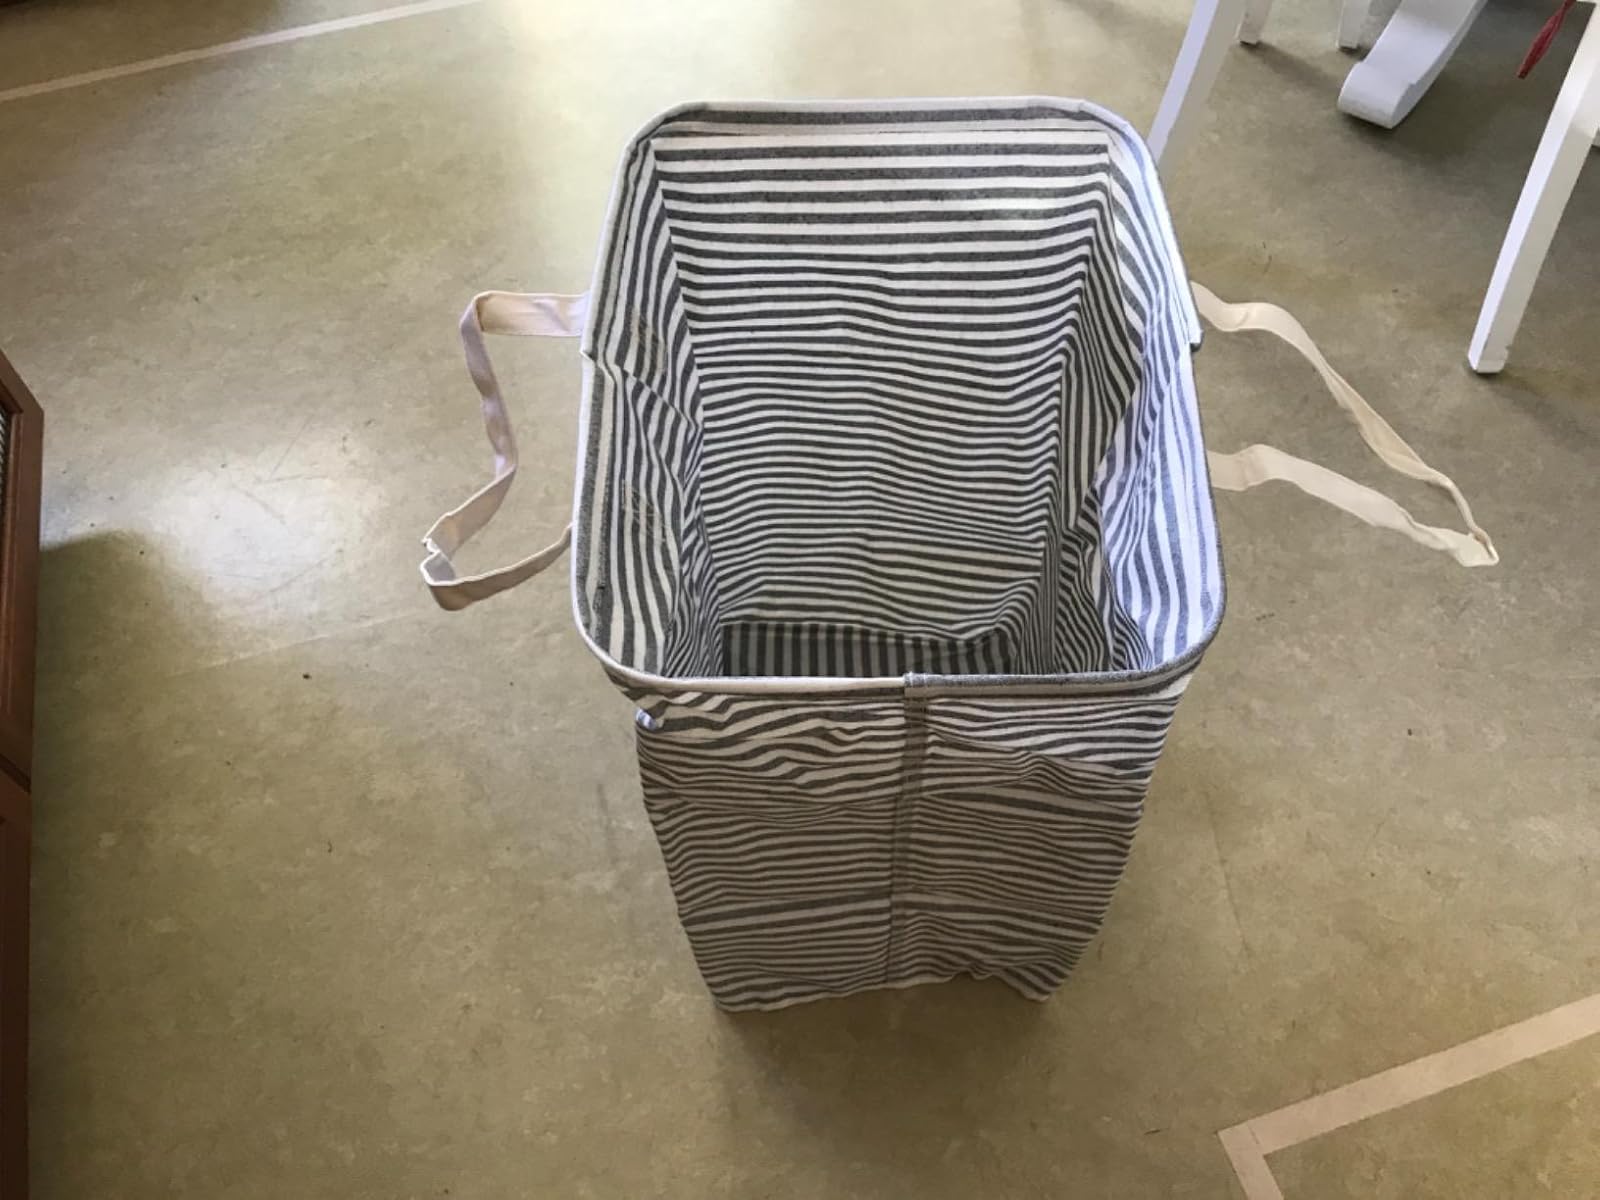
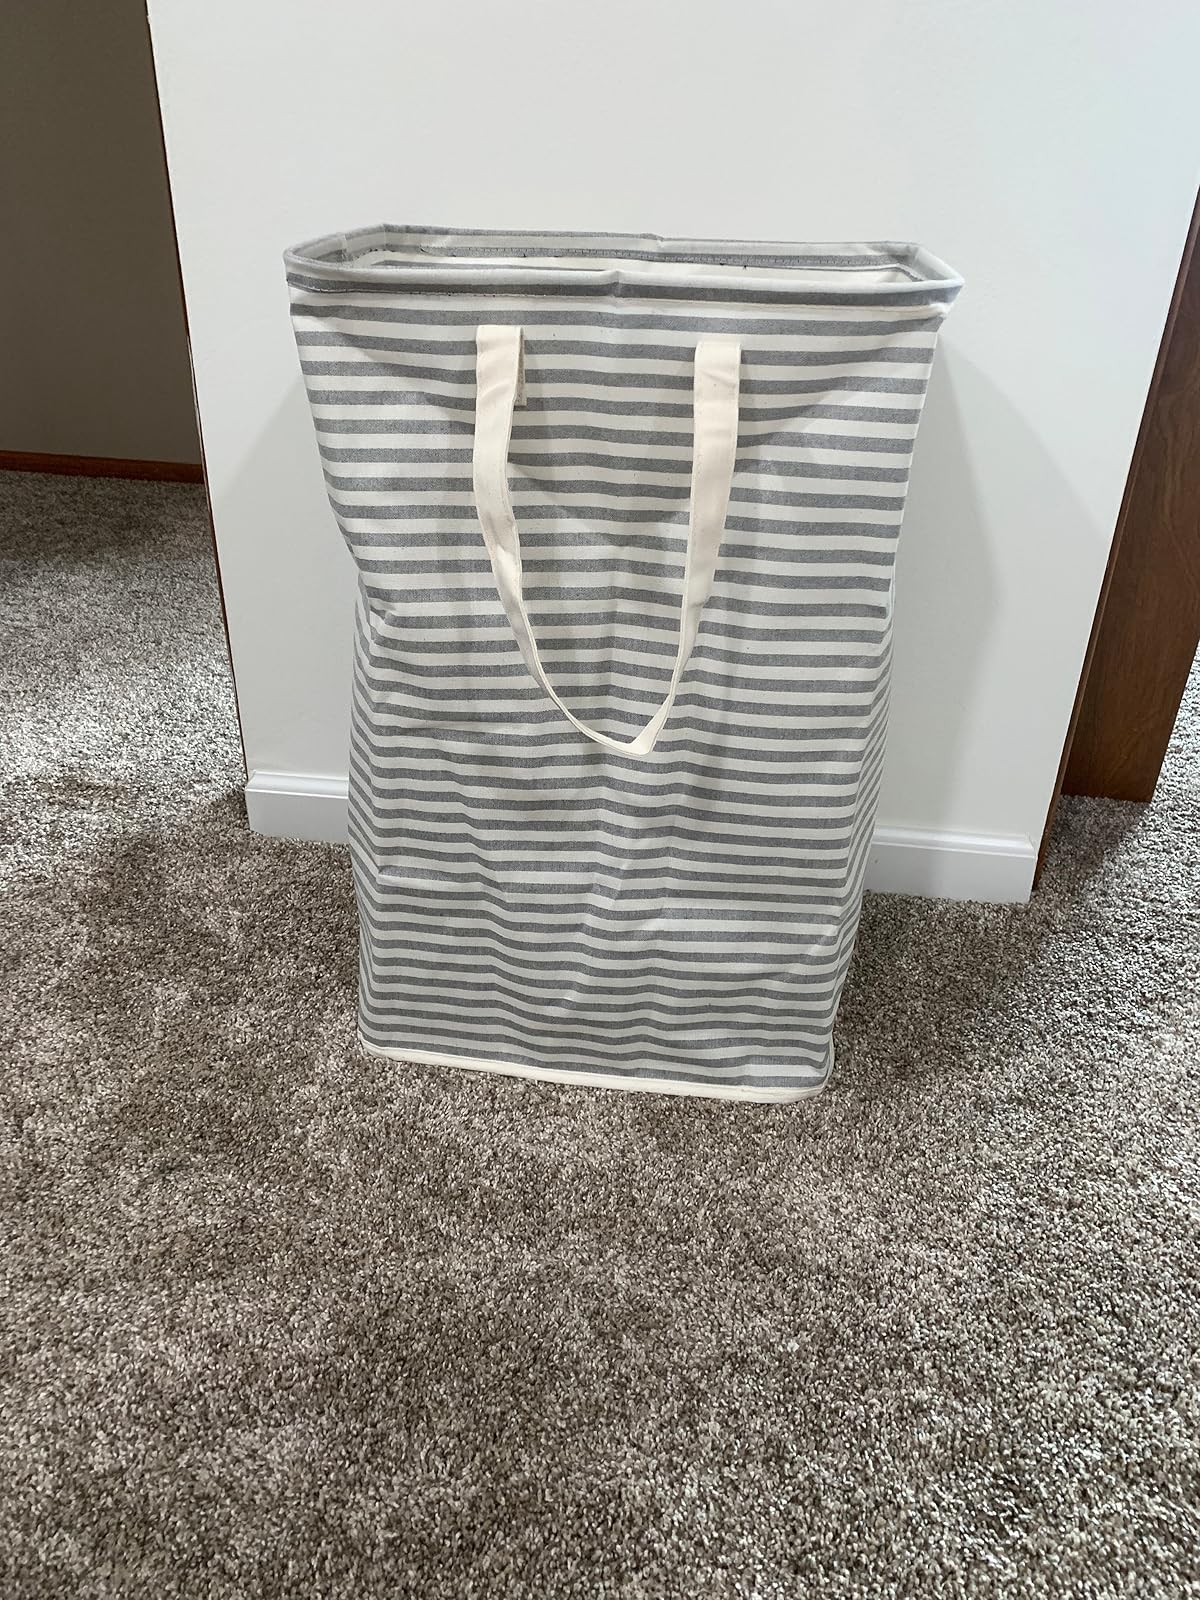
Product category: items_hamper
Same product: yes